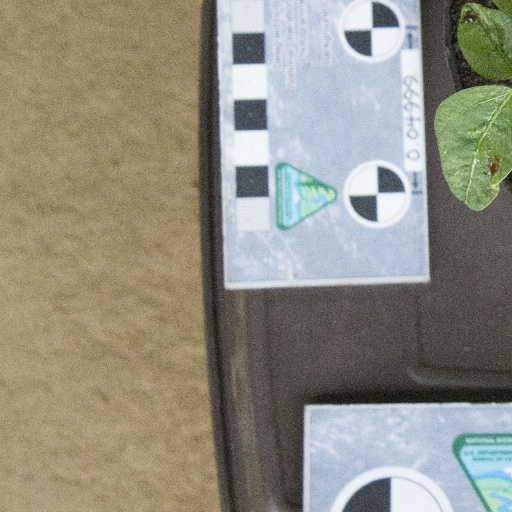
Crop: soybean